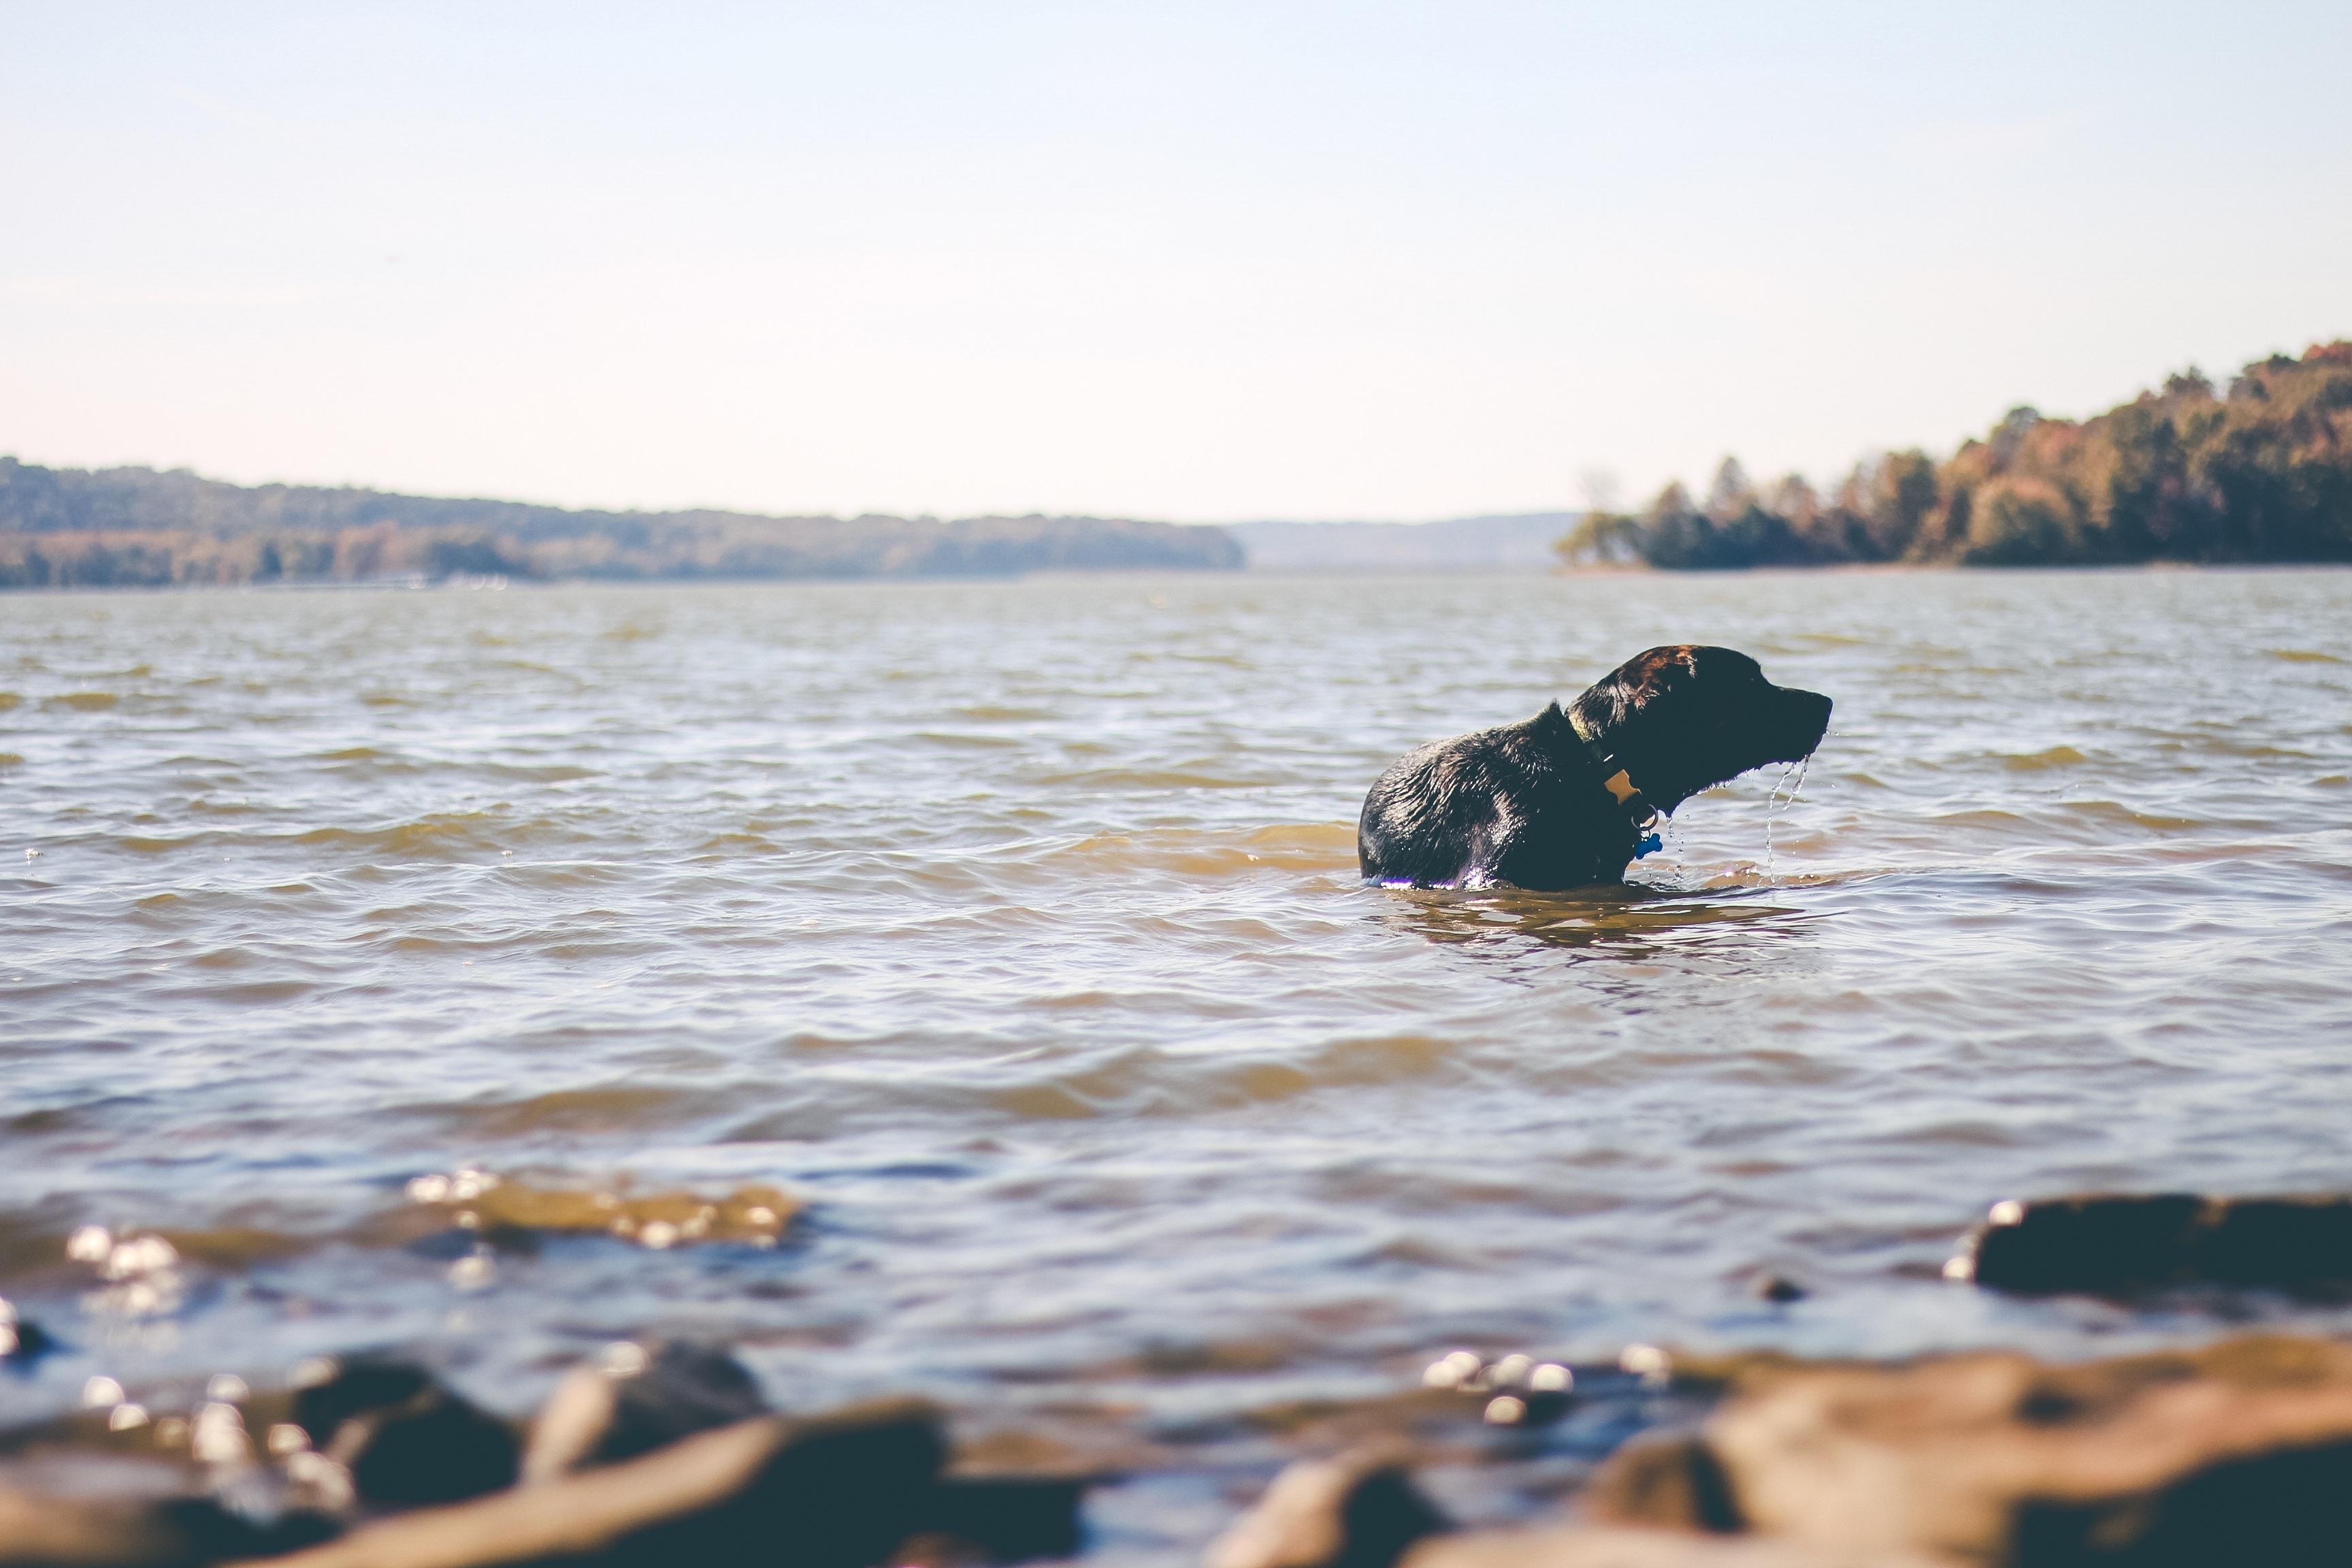
beach, sea, coast, water, ocean, shore, wave, lake, wet, puppy, dog, animal, canine, river, swim, pet, vehicle, bay, playing, swimming, body of water, boating